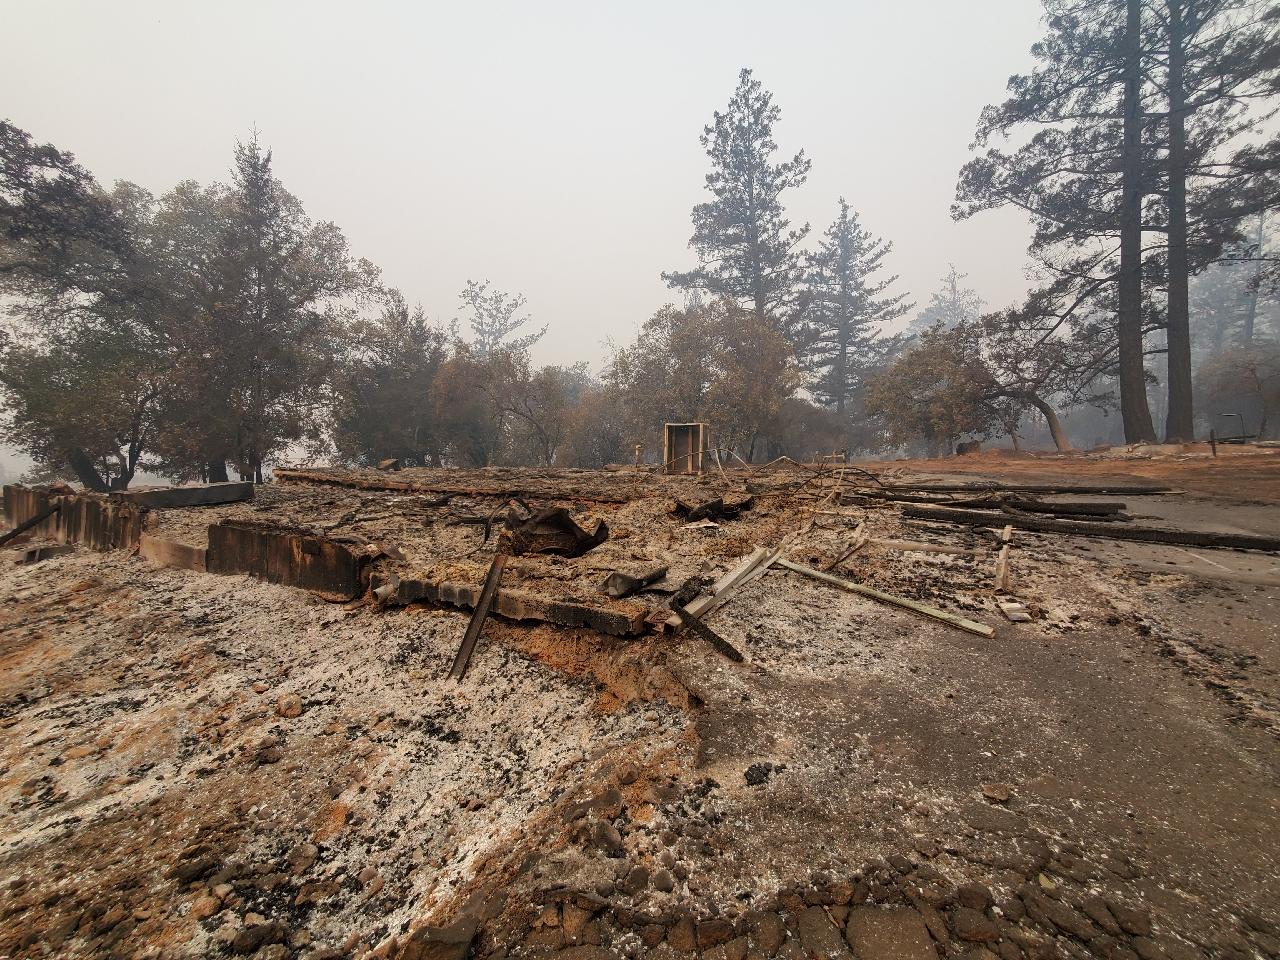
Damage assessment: destroyed